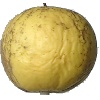
Label: Apple Golden 1